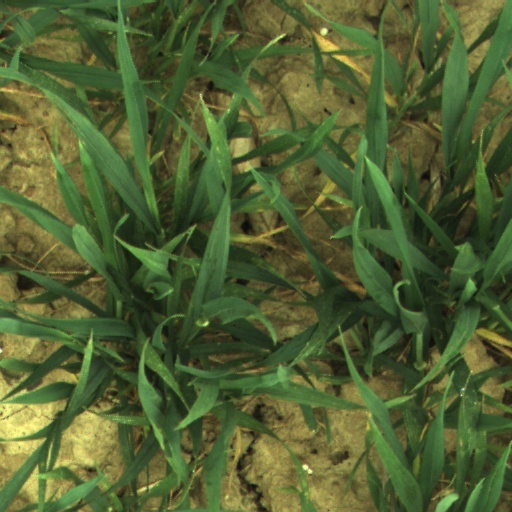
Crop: wheat